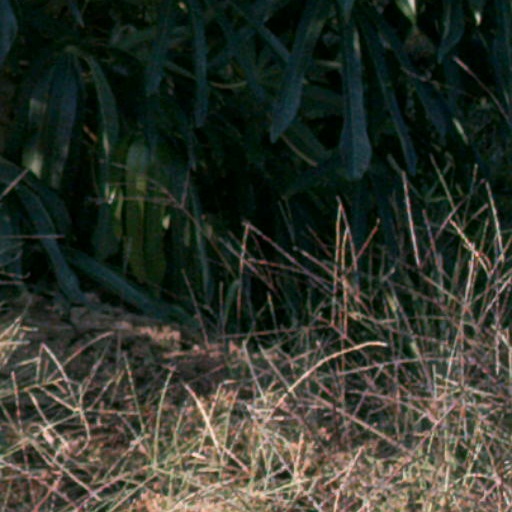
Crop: cassava